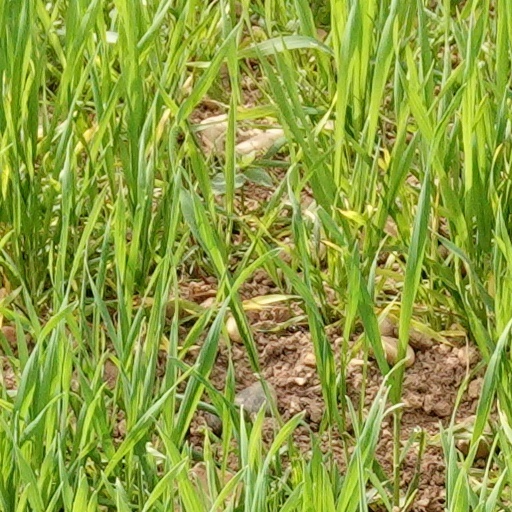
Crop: wheat